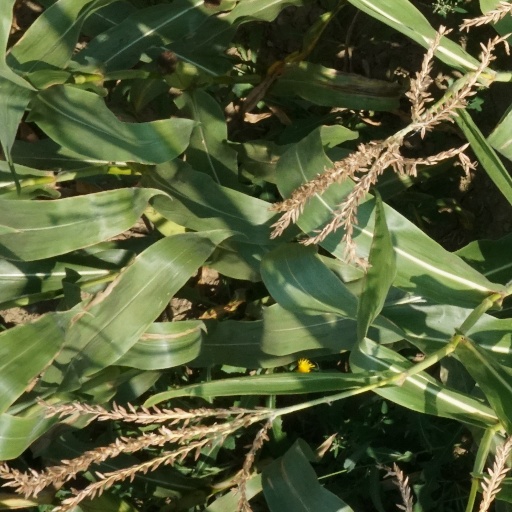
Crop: maize; corn